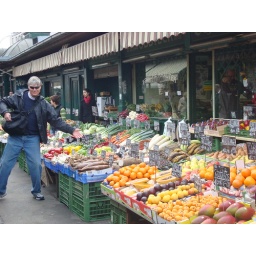
dad jumping into my fruit market pic in vienna